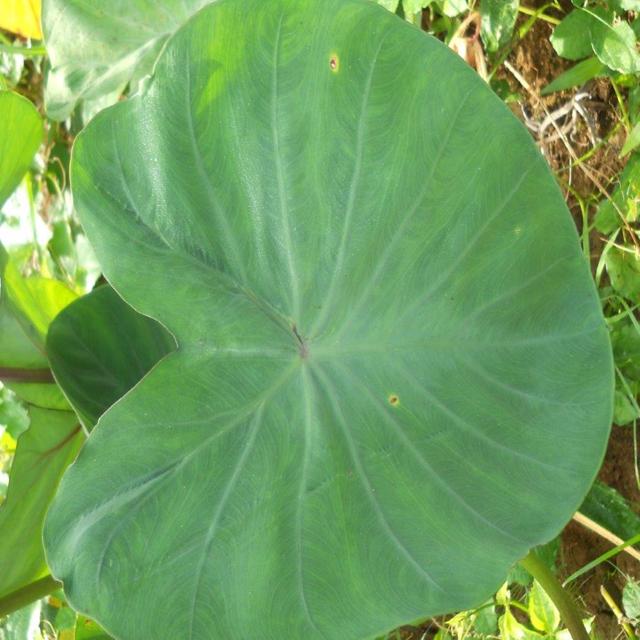
Label: Healthy